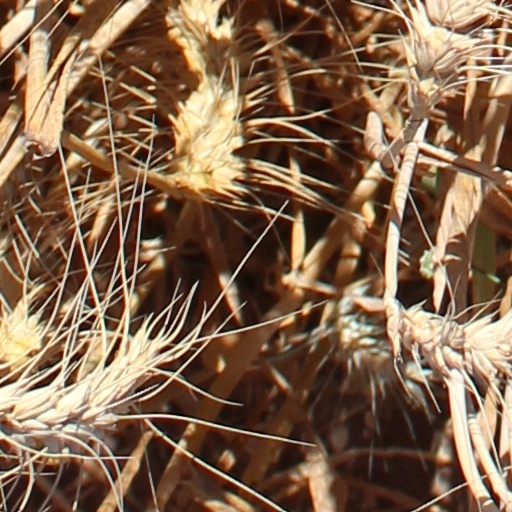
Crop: wheat